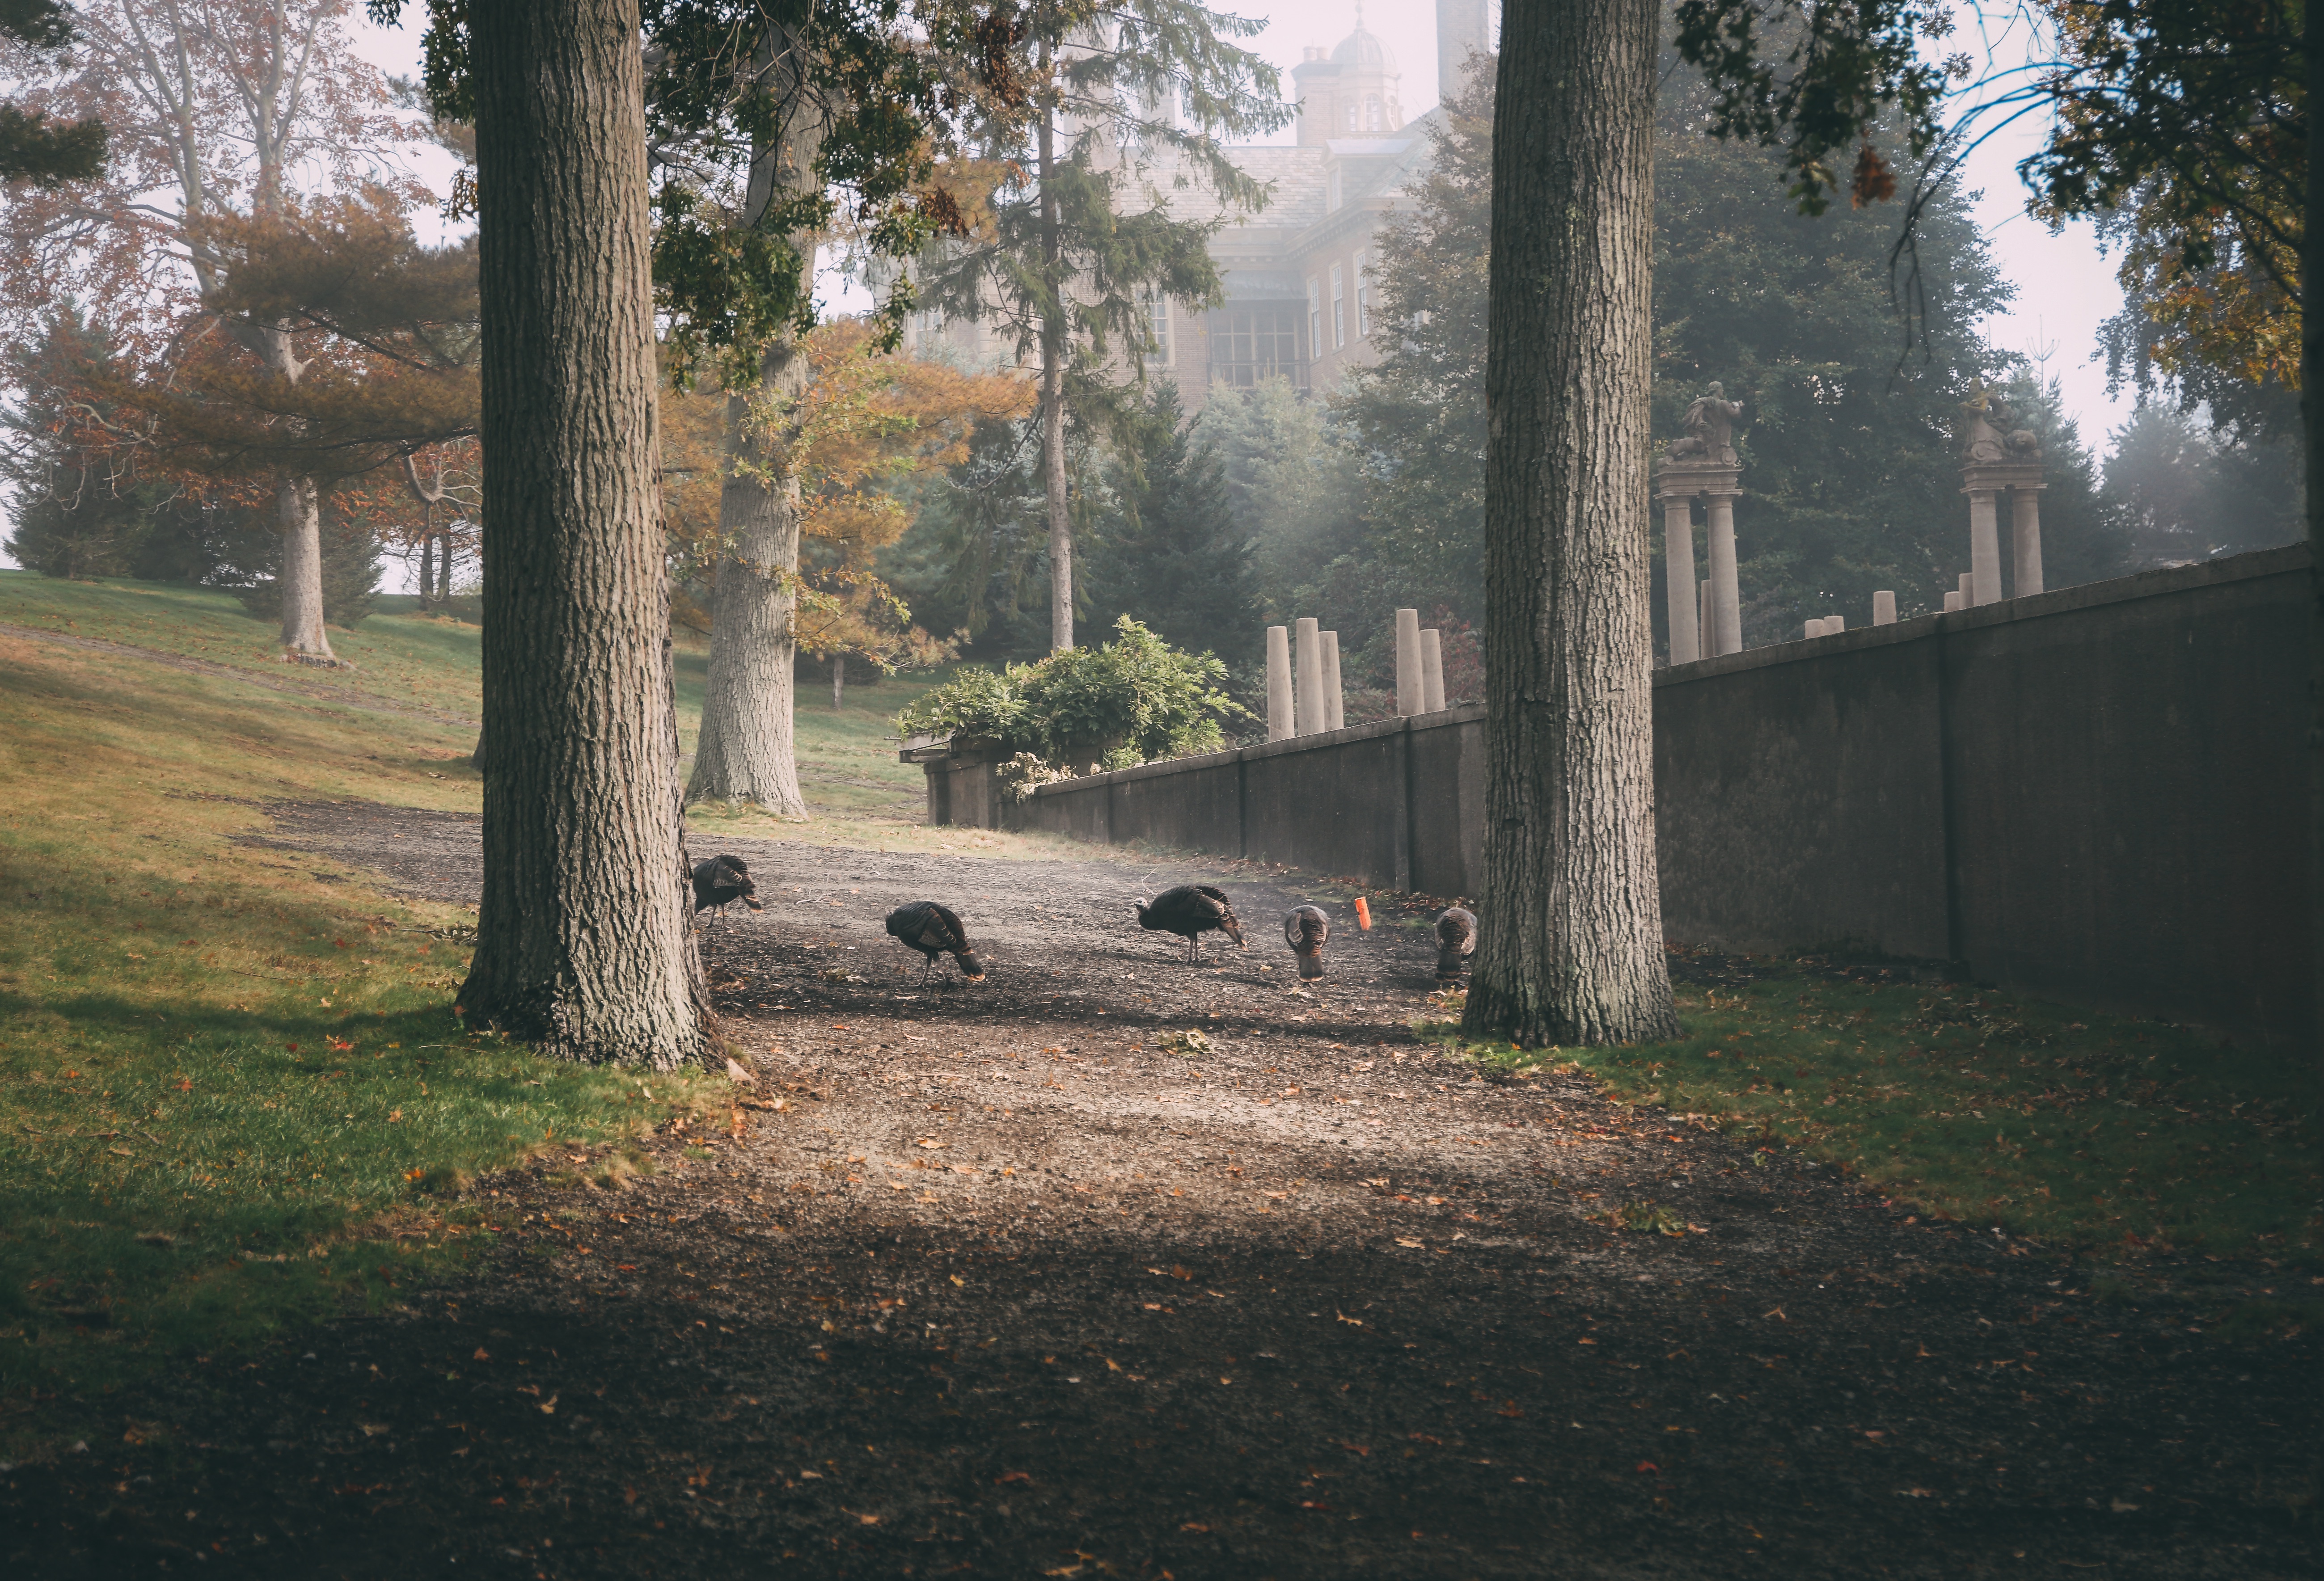
tree, forest, house, sunlight, morning, autumn, season, rural area, atmospheric phenomenon, woody plant